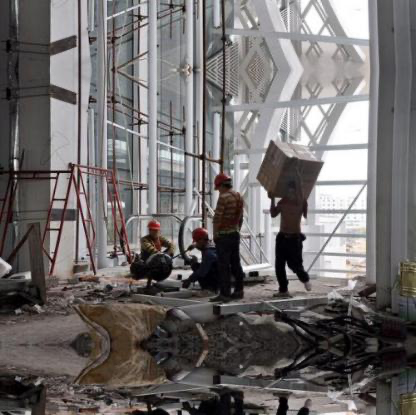
Objects in the image:
label: helmet
label: helmet
label: helmet
label: head